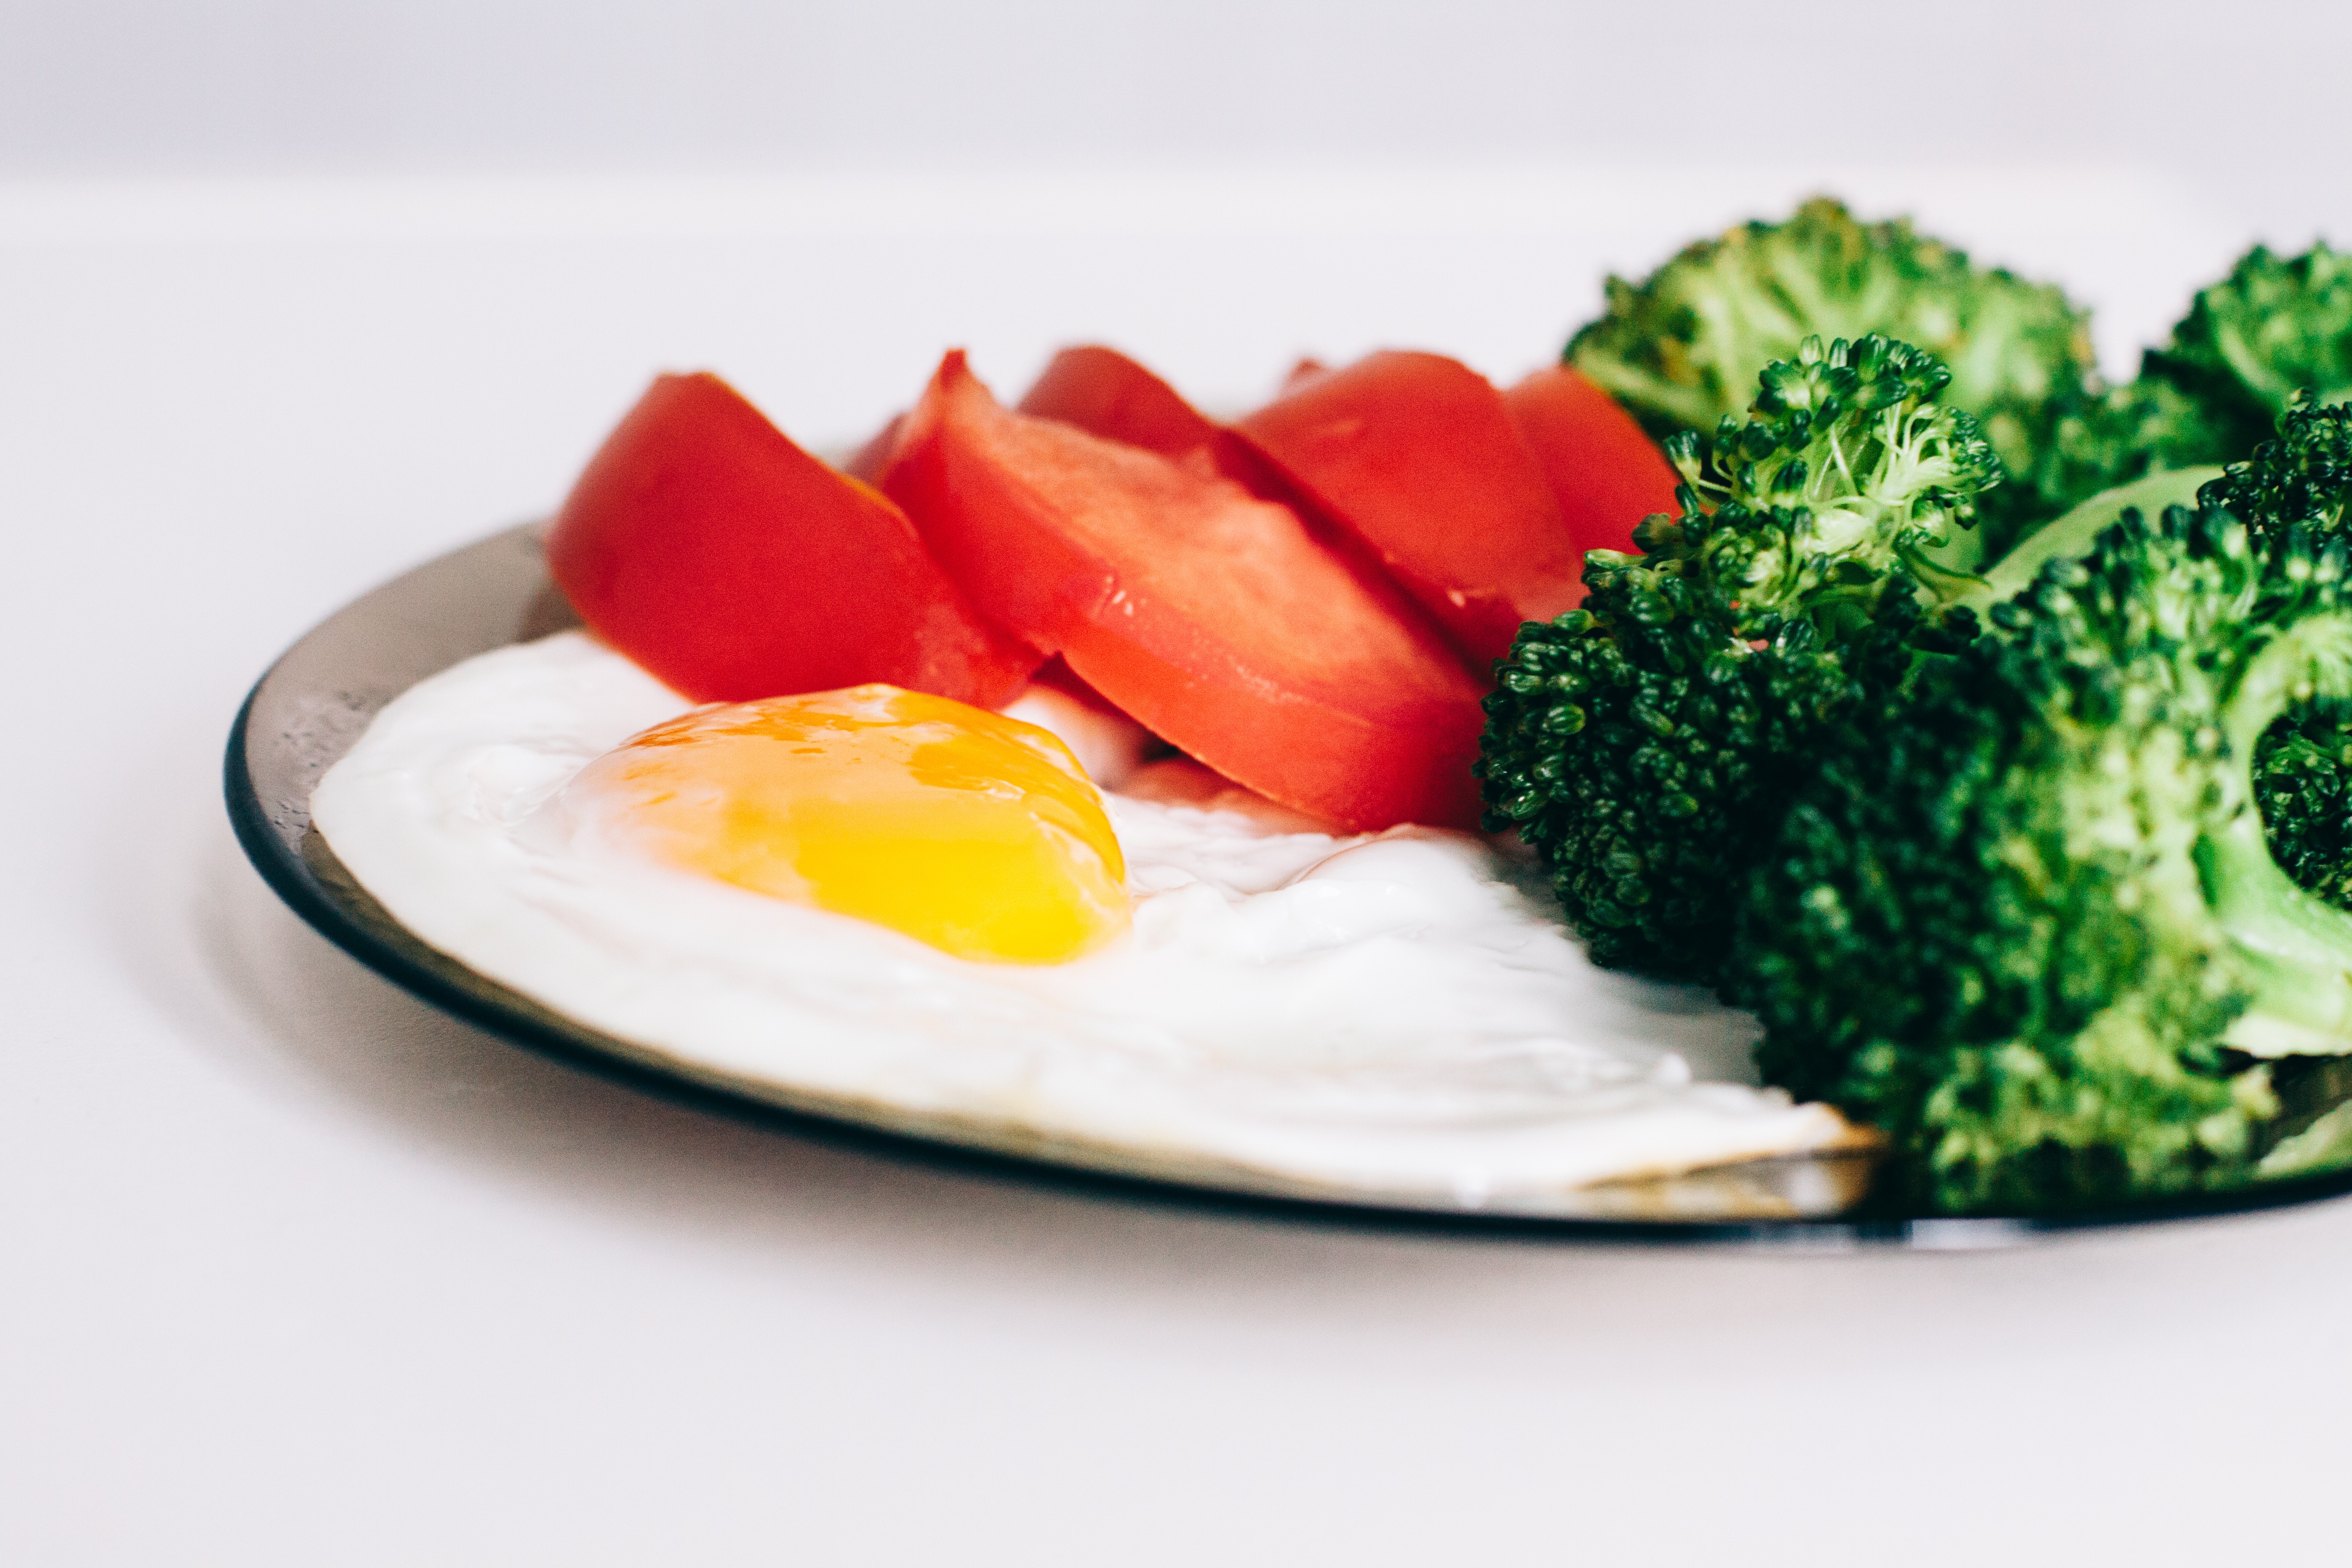
dish, meal, food, produce, vegetable, plate, fish, breakfast, healthy, lunch, cuisine, delicious, broccoli, tasty, eggs, tomatoes, hors d oeuvre